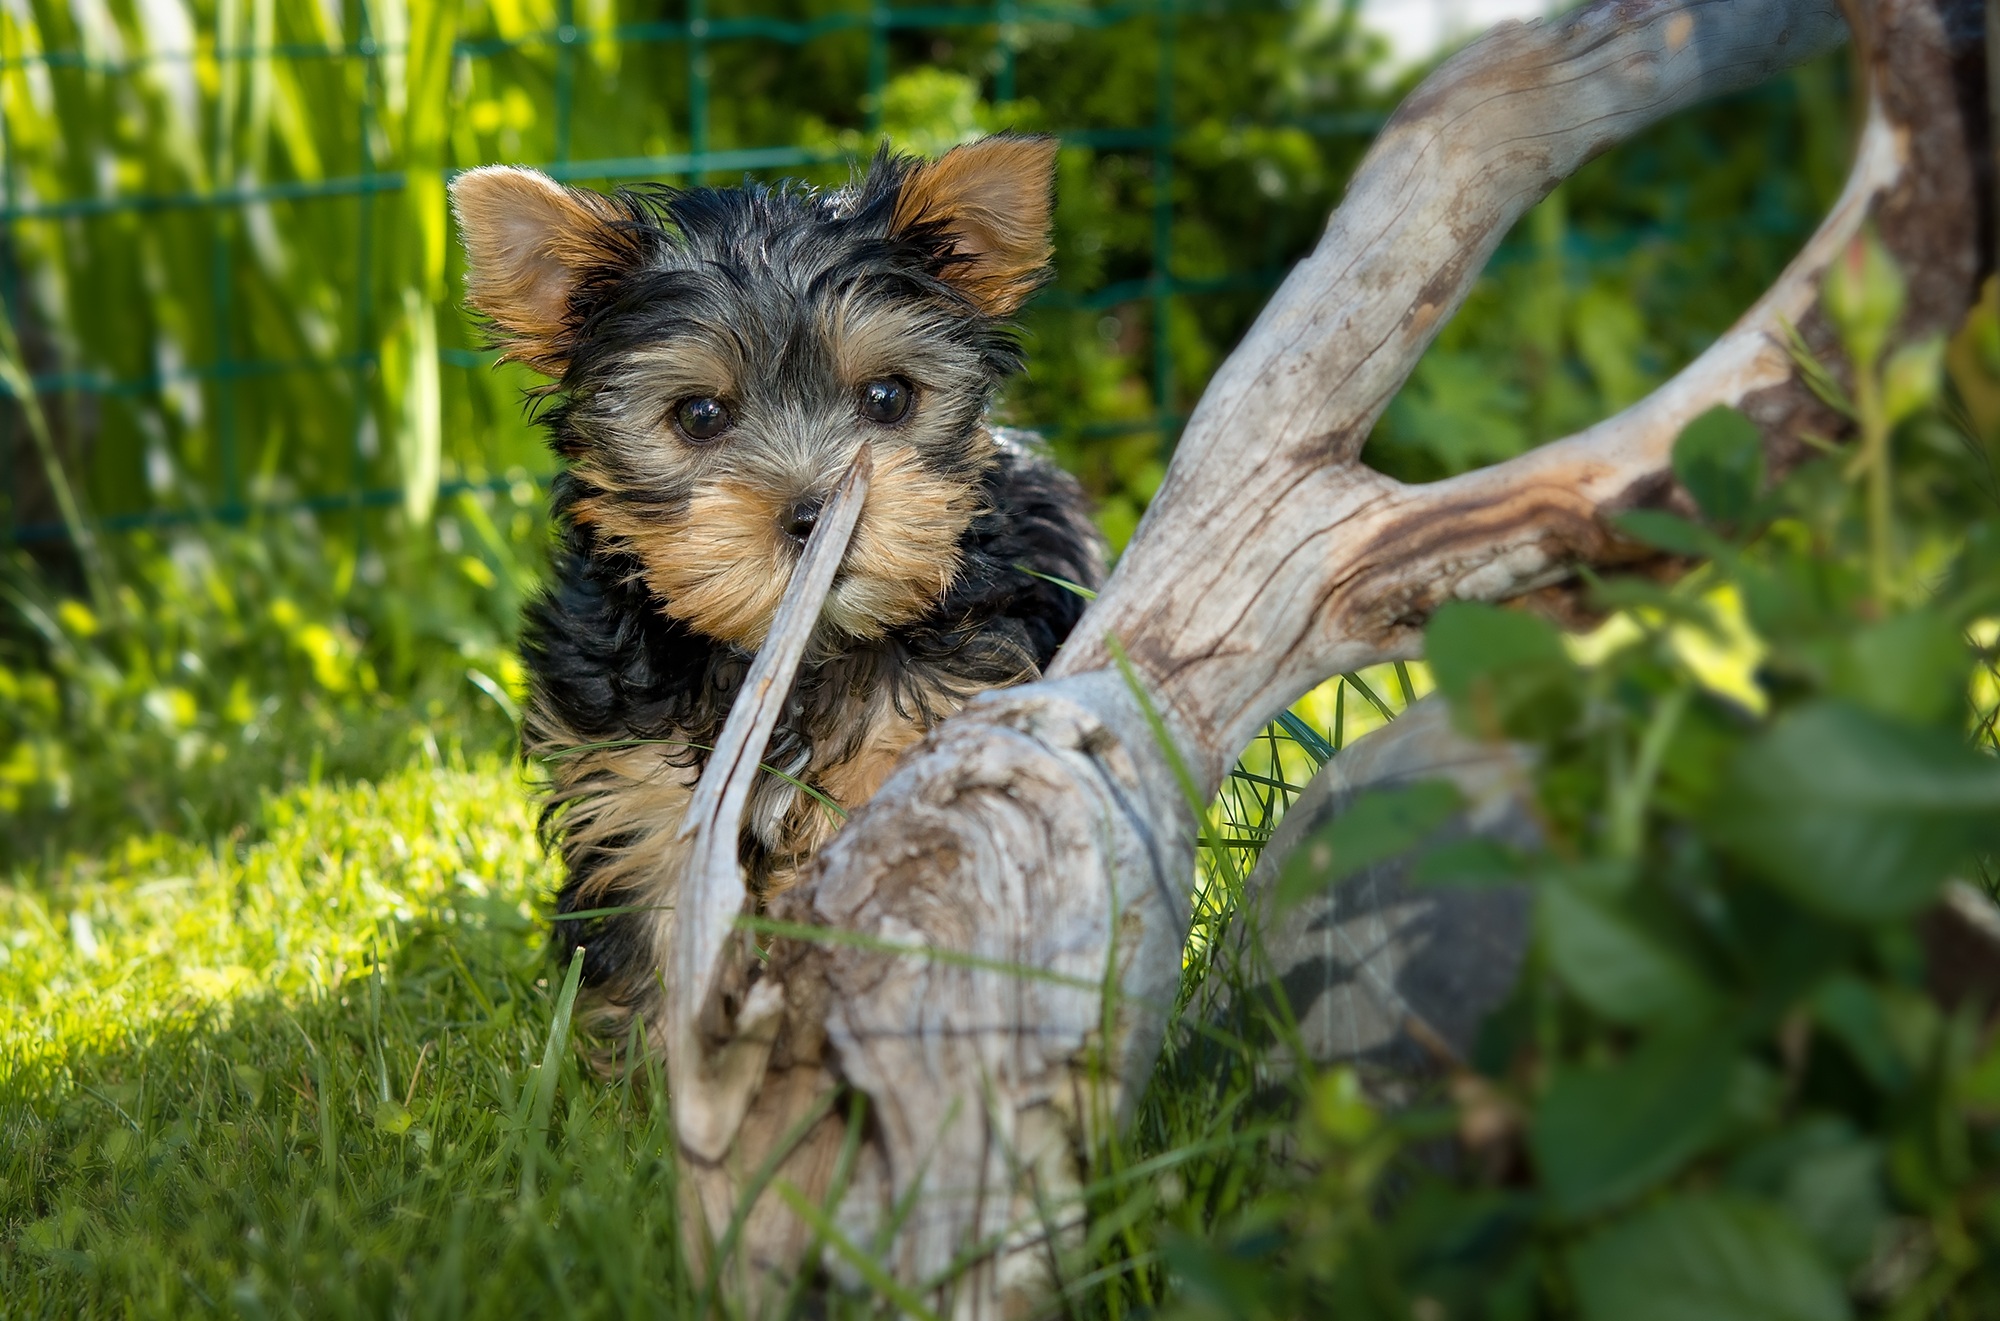
road, sweet, puppy, dog, animal, cute, explore, pet, small, mammal, fauna, friend, vertebrate, out, good, curious, away, dog breed, terrier, companion, dear, purebred dog, small dog, yorkshire terrier, yorkshire terrier puppy, cairn terrier, dog like mammal